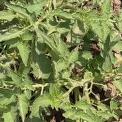
Crop: Tomato
Condition: healthy-leaf